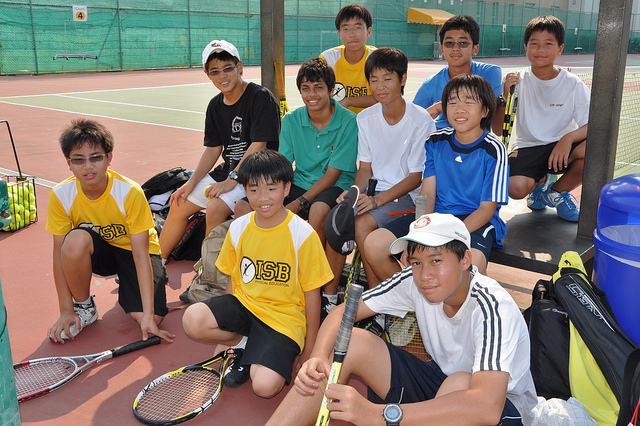
những cậu bé đang ngồi cạnh nhau với những cái vợt tennis